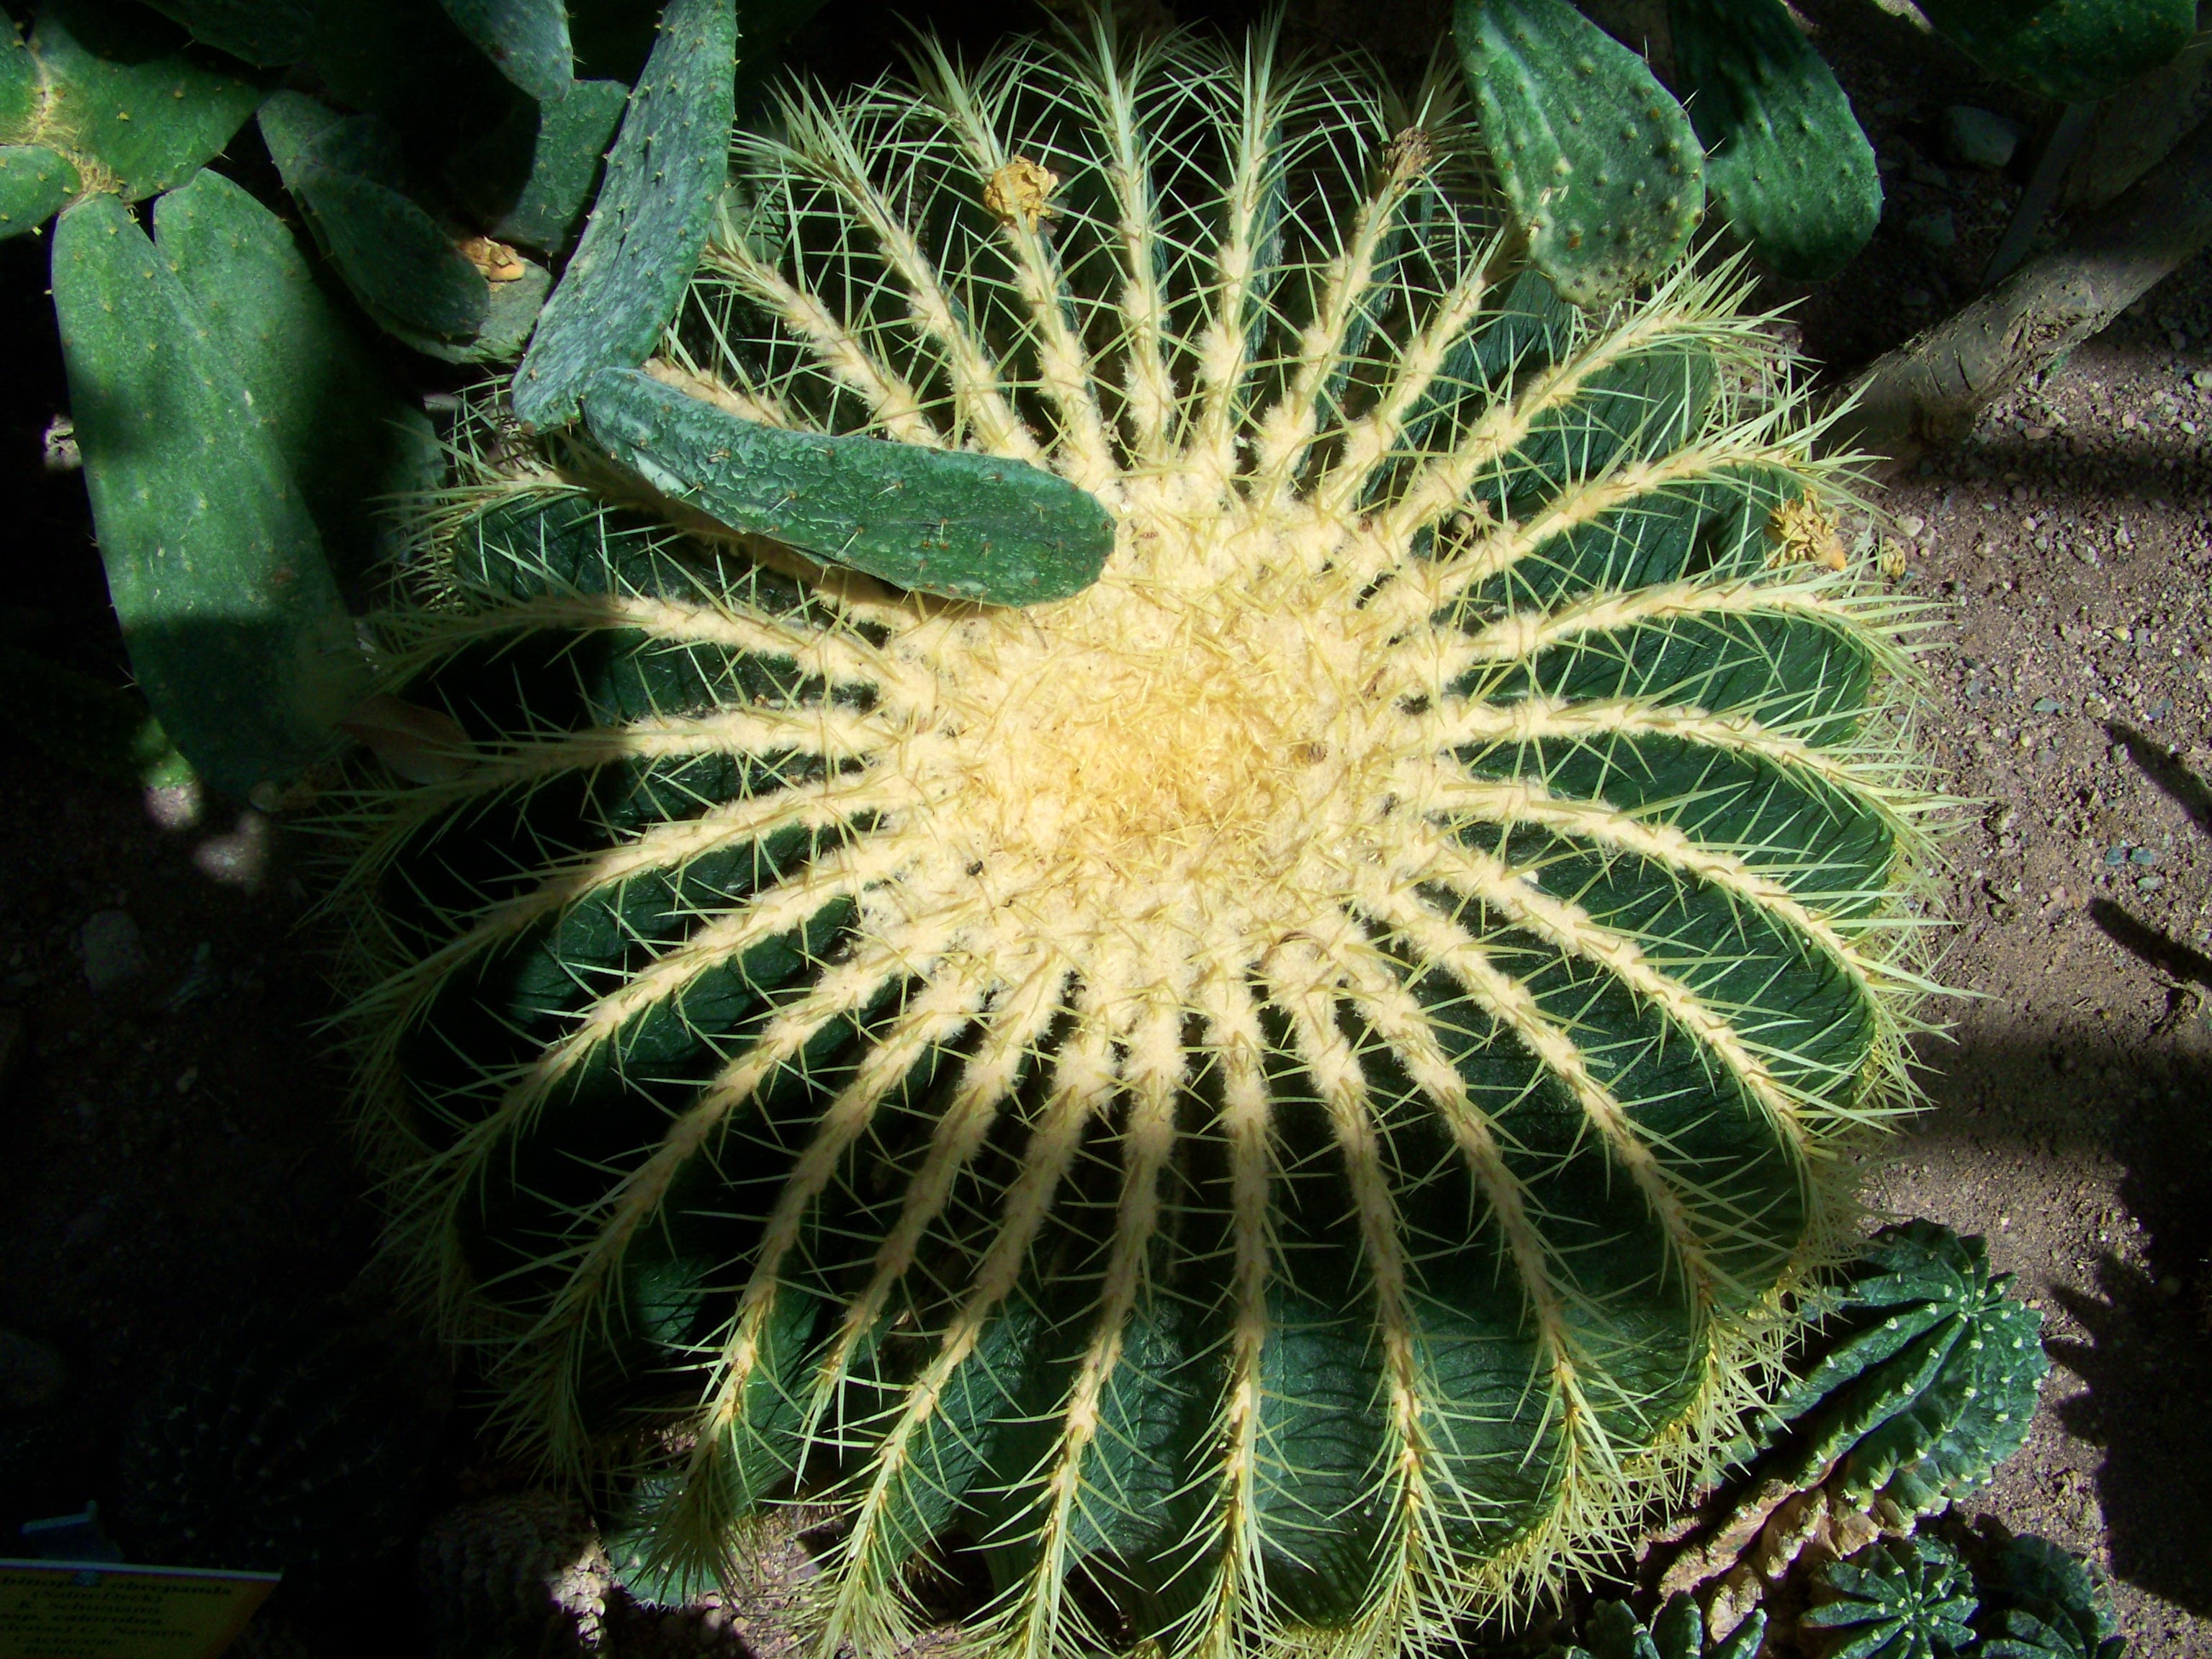
cactus, plant, flower, green, biology, botany, flora, sphere, flowering plant, land plant, thorns spines and prickles, marine biology, hedgehog cactus, mexican plant